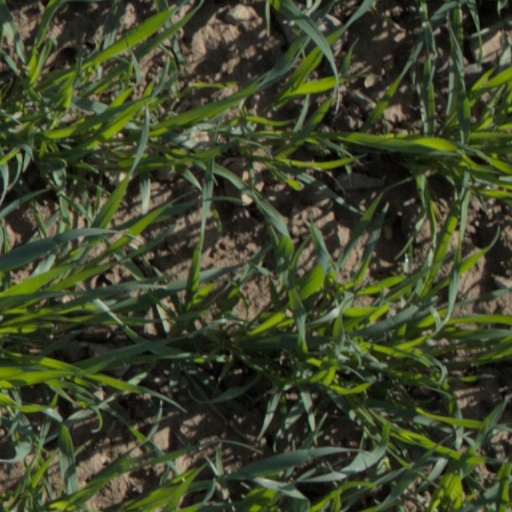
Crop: wheat